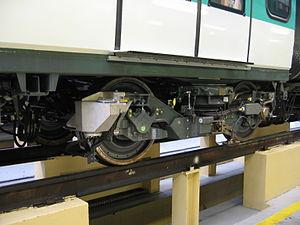
Le MF 01 ou MF 2000 est un matériel roulant sur fer destiné à remplacer les rames du métro parisien de type MF 67 sur les lignes 2, 5 et 9. Commandé en 2001 par la RATP, il est déployé de 2008 à 2011 sur la ligne 2, de 2011 à 2013 sur la ligne 5 et de 2013 à 2017 sur la ligne 9.
Les ateliers du métro de Paris ont pour mission d'assurer l'entretien courant du matériel roulant d'une ligne et, pour certains, la maintenance d'une série de rames ou de certains composants. Ils sont généralement situés à proximité d'un des terminus de chaque ligne.